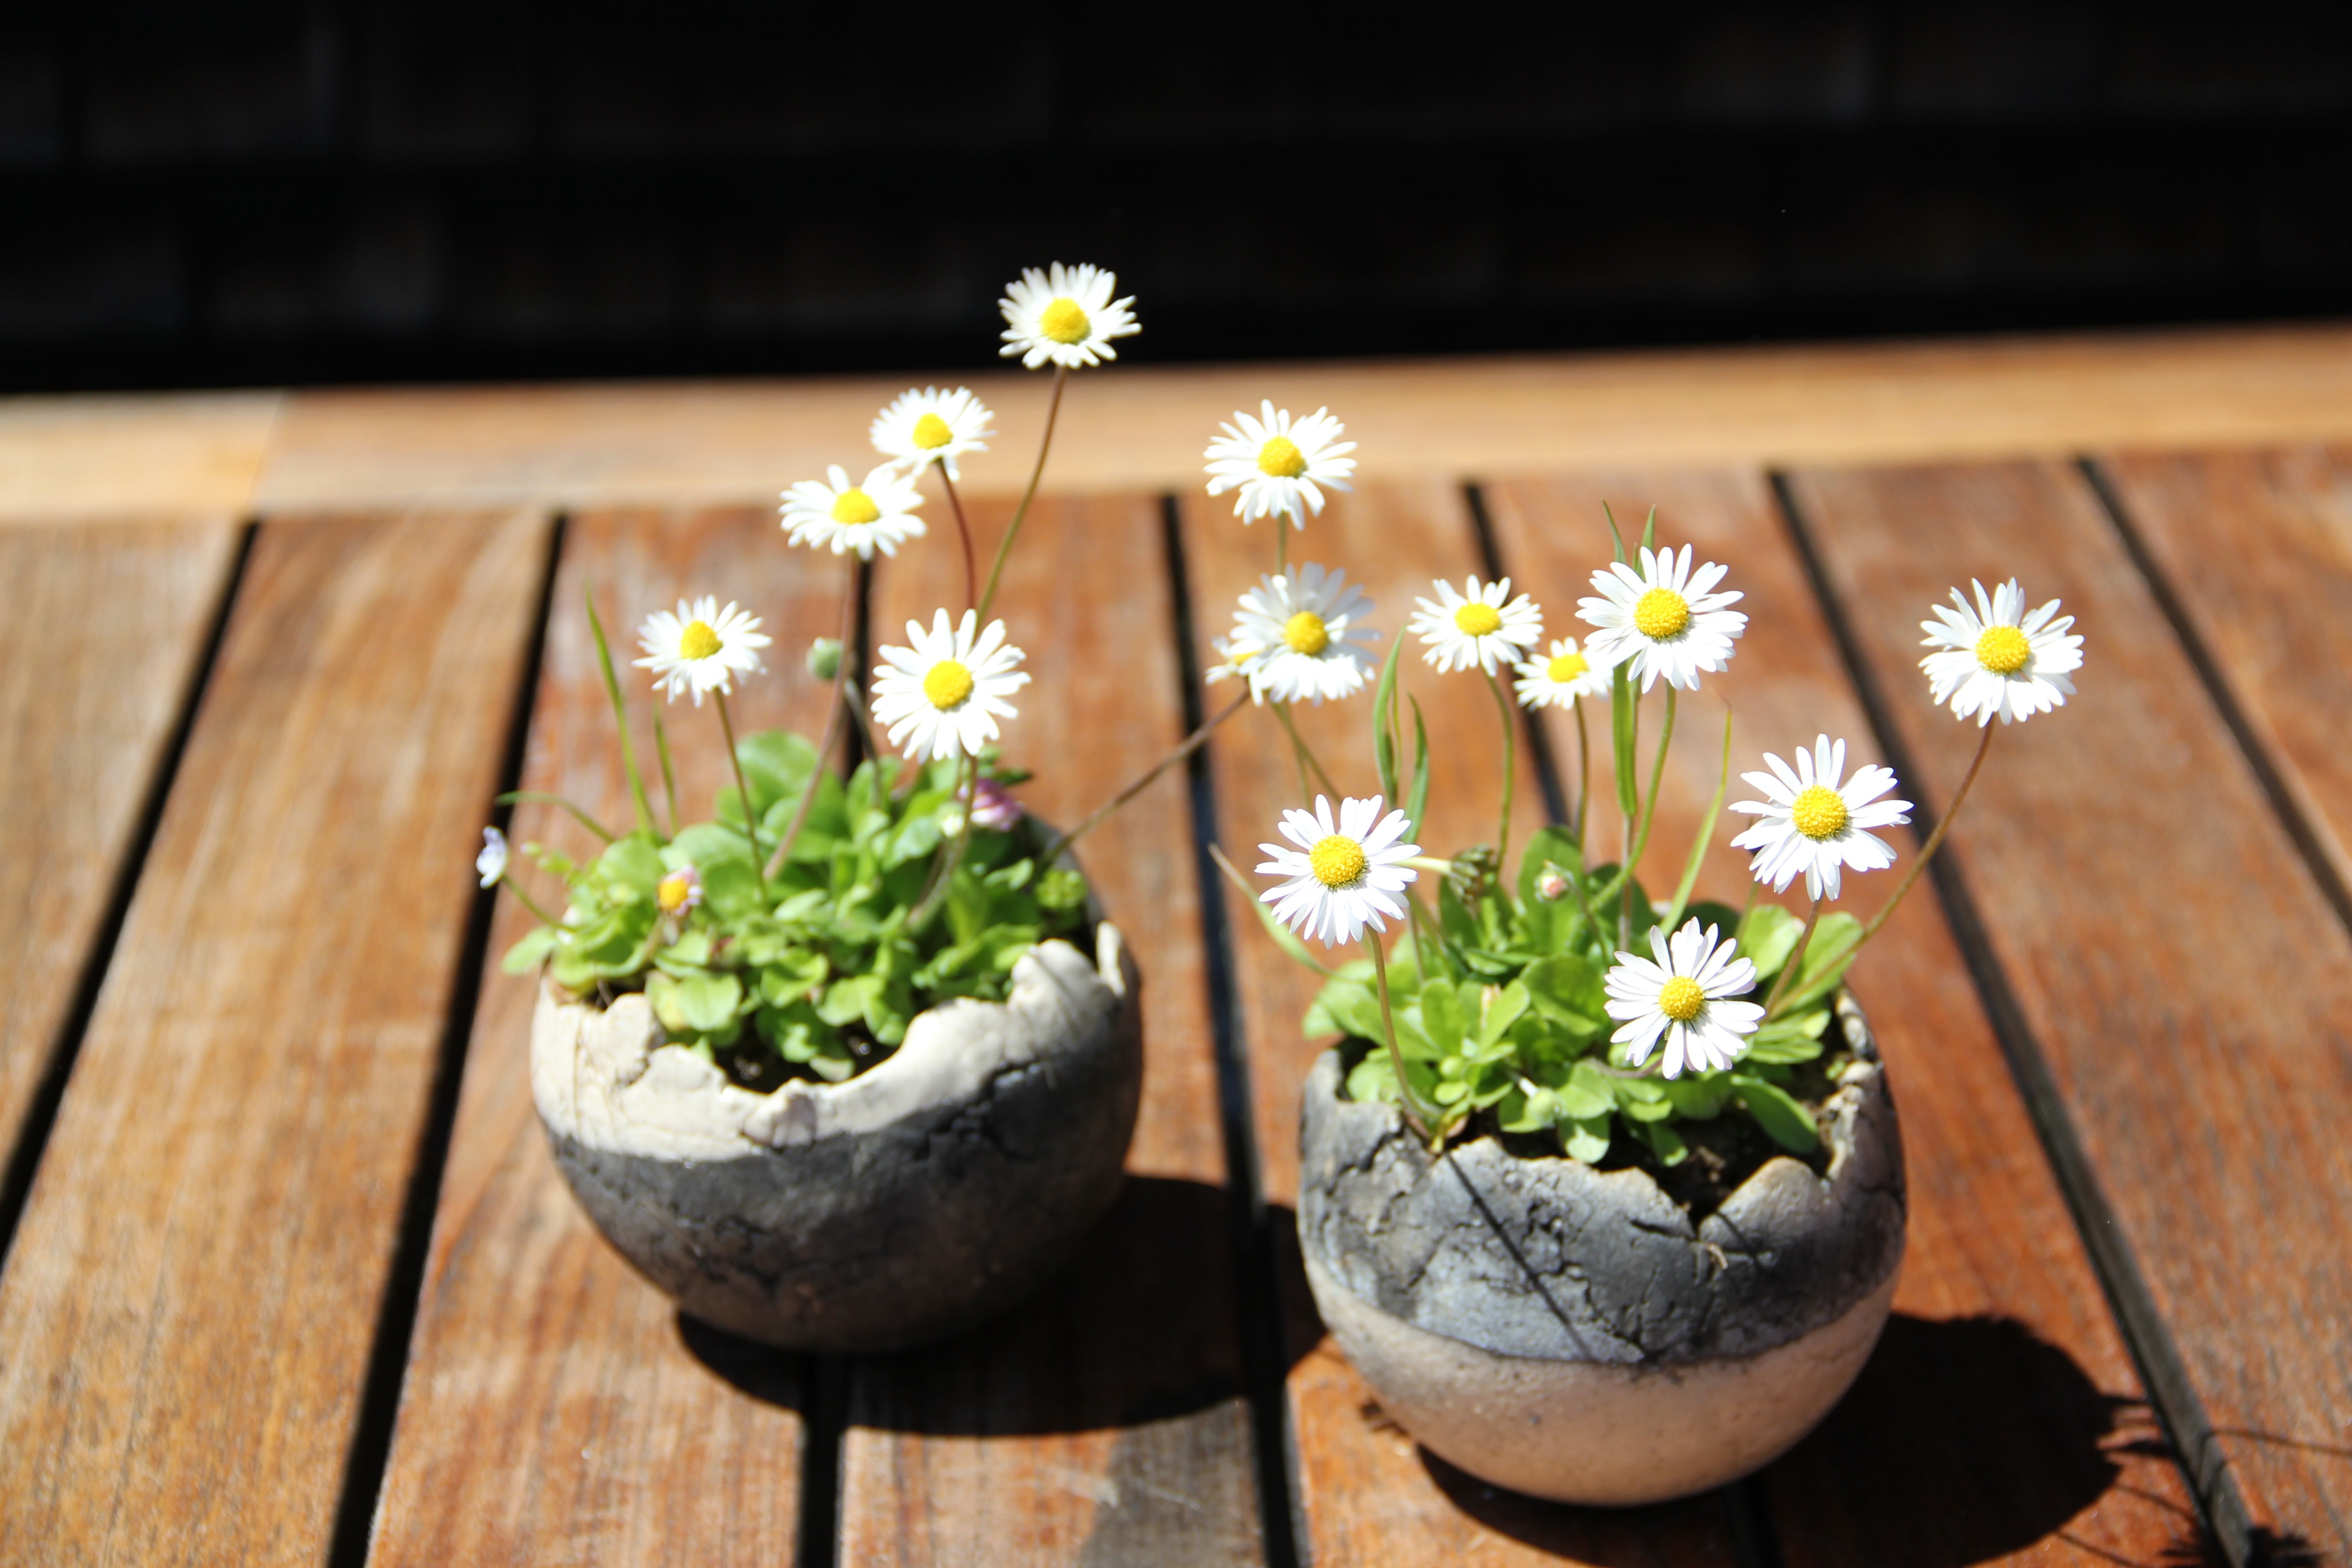
nature, blossom, plant, meadow, flower, bloom, daisy, decoration, spring, green, ceramic, yellow, garden, pottery, flora, flowers, pointed flower, wild flowers, art, decorative, raku, floristry, table decorations, floral design, flower arranging